Echo Park Dam

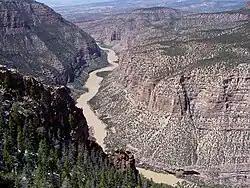
Whirlpool Canyon, which would have been flooded by Split Mountain Dam

Split Mountain Dam, high, was to be sited a couple of miles downstream from Split Mountain, about two miles in a straight line from the Quarry Visitor Center, or about ten river miles upstream. The pool was to back up through Whirlpool Canyon to the toe of Echo Park Dam. The two dams were to create slackwater reservoirs throughout virtually the entire monument on the Green and Yampa. Although Split Mountain Dam was to have a hydraulic height of about , a penstock was planned to be built to carry water across a deep bend of the Green, taking advantage of the river's fall to create a head for power generation. The Split Mountain reservoir would have inundated Rainbow, Island and Little Rainbow Parks.